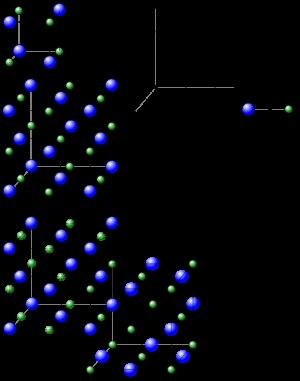
En mathématiques, un réseau d'un espace euclidien est un sous-groupe discret de l’espace, de rang fini n. Par exemple, les vecteurs de Rⁿ à coordonnées entières dans une base forment un réseau de Rⁿ. Cette notion permet de décrire mathématiquement des maillages, comme celui correspondant à la figure 1.